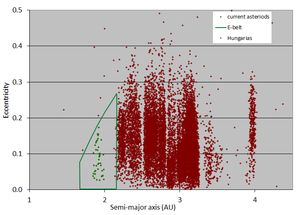
La ceinture d'astéroïdes étendue, abrégée en ceinture E, est un ensemble hypothétique d'astéroïdes qui aurait formé une extension de la partie interne de la ceinture d'astéroïdes primordiale et qui serait la source de la plupart des impacts ayant formé les bassins à la surface de la Lune au cours du grand bombardement tardif.